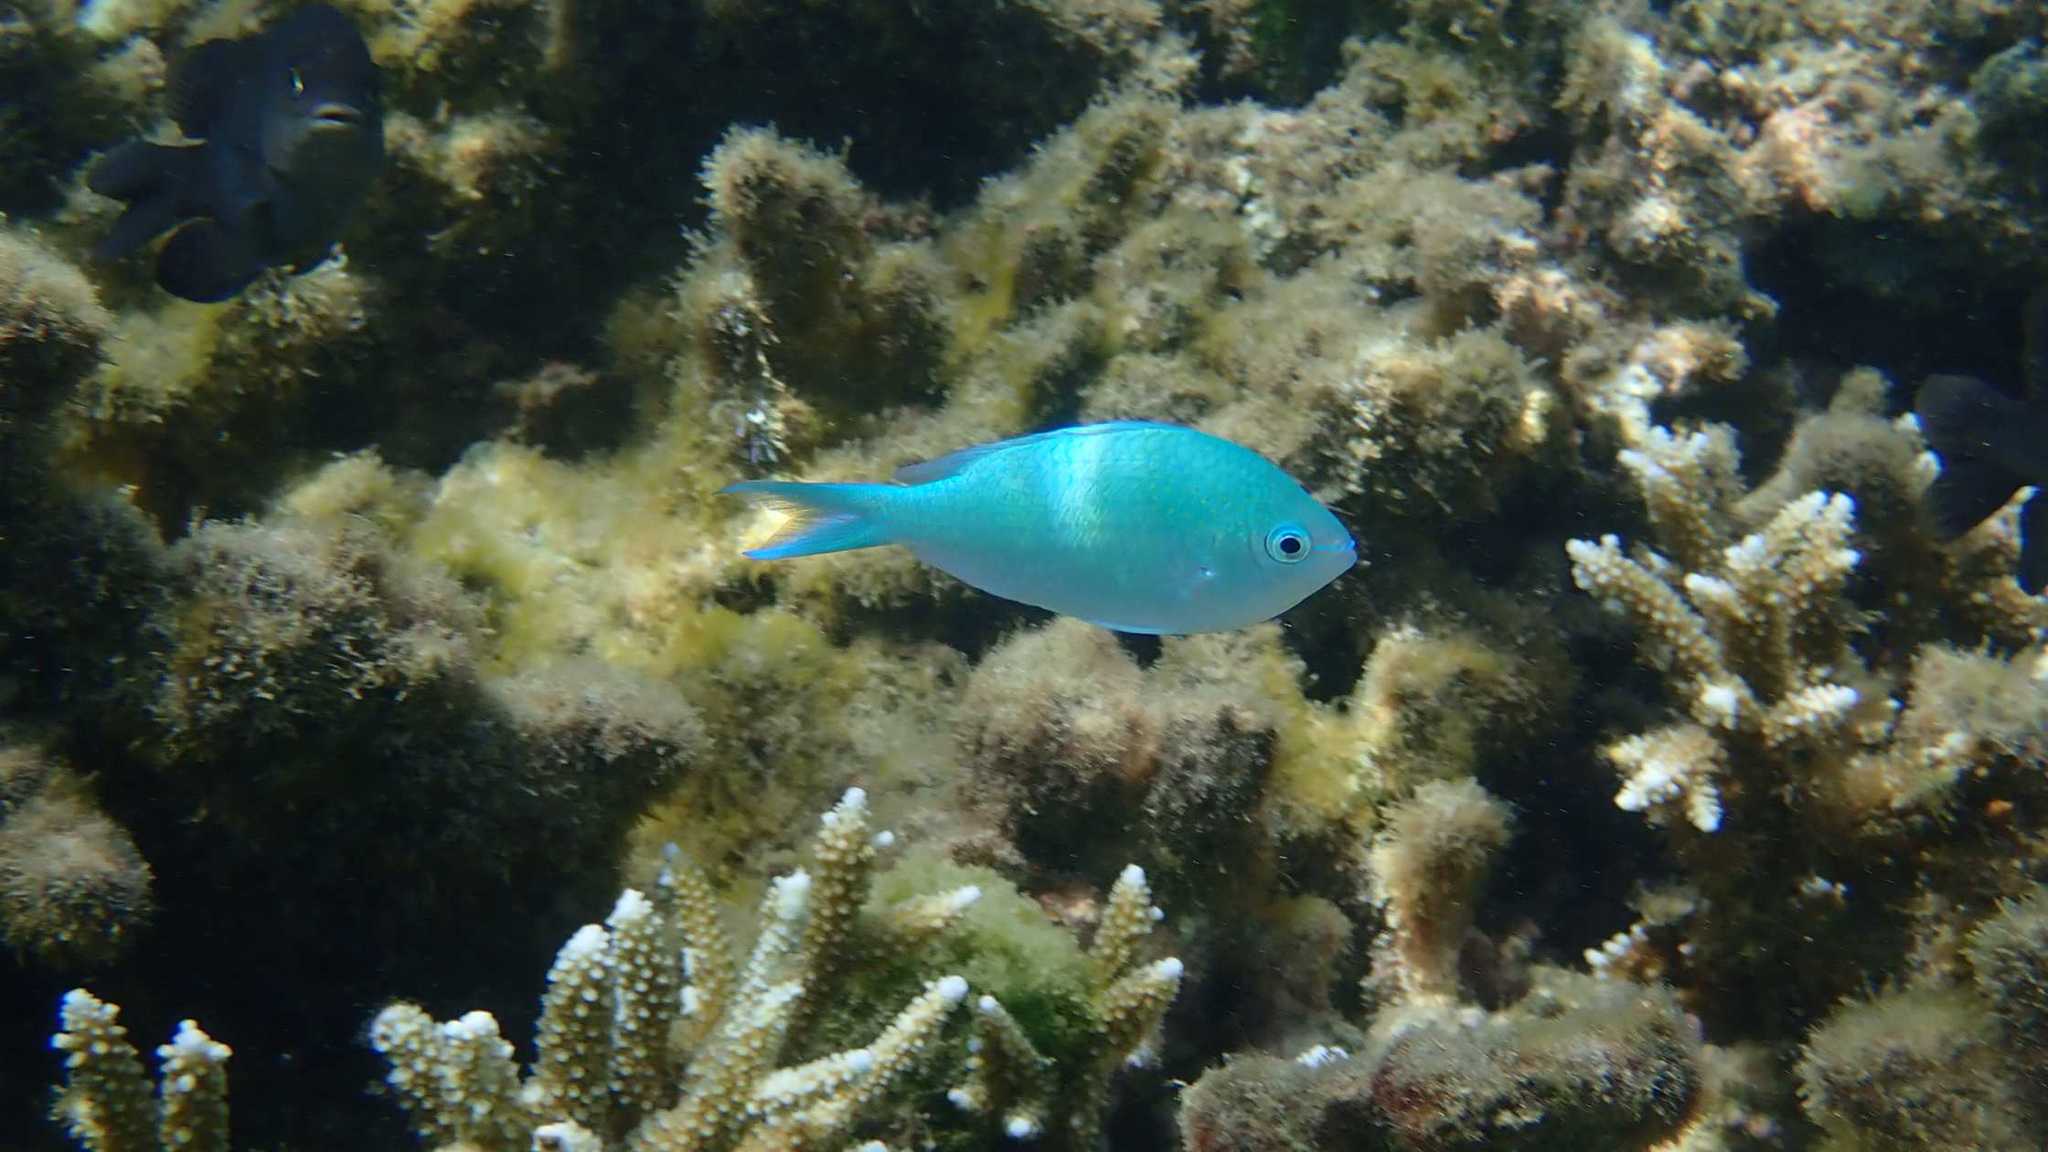
Chromis viridis (Blue-green Chromis)